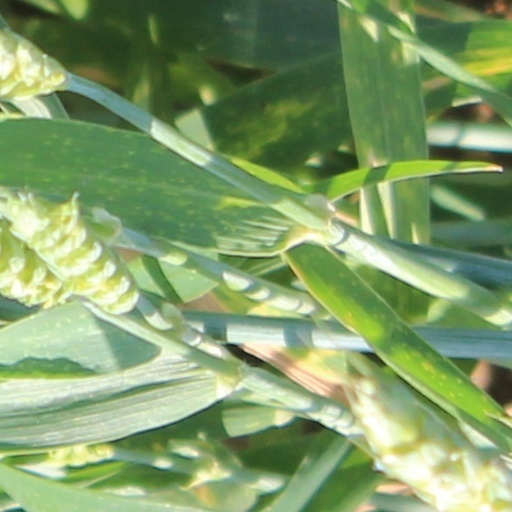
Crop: wheat